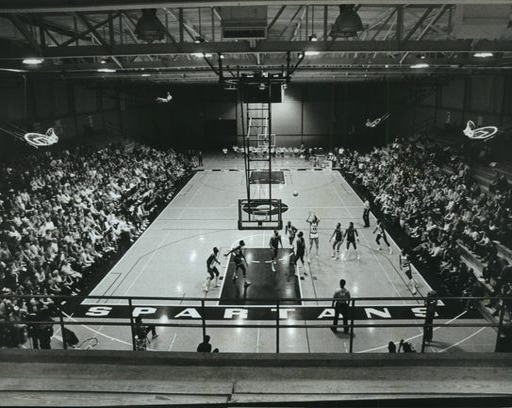
a crowd of about 1,500 showed up to watch as american football team